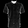
Label: Shirt